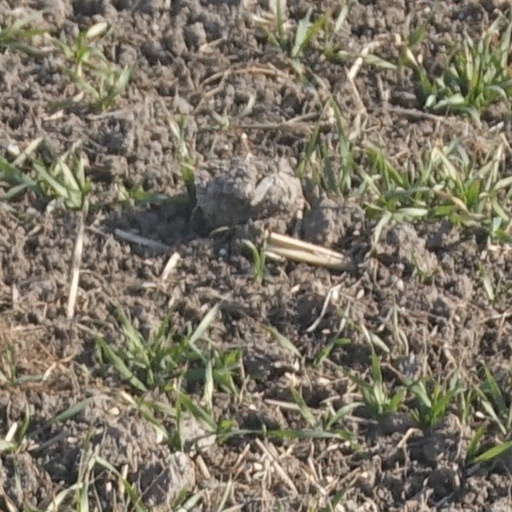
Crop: wheat